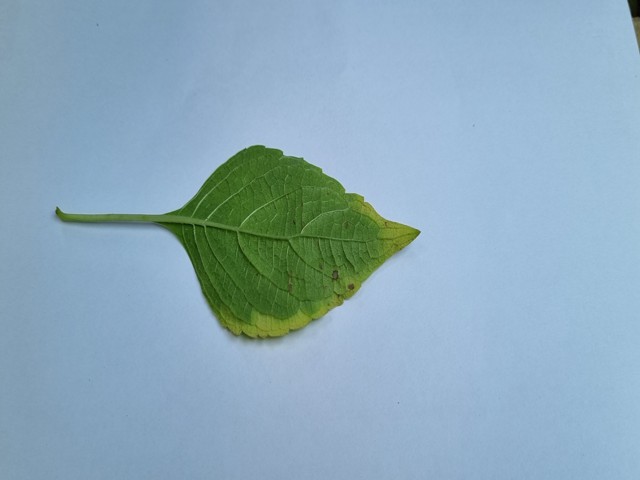
Plant: ramtulsi